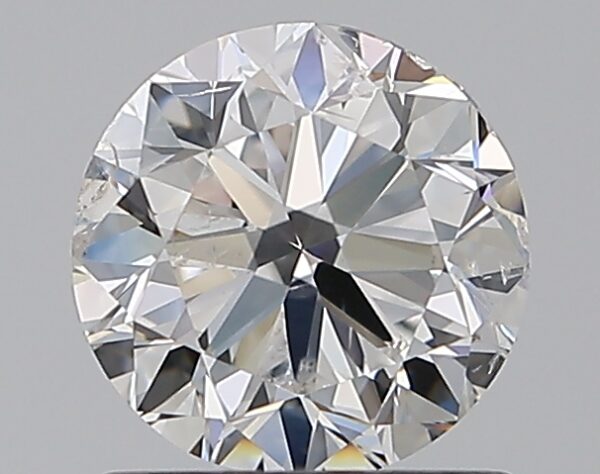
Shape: round
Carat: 1
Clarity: I1
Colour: E
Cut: GD
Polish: EX
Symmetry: GD
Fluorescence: M
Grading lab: GIA
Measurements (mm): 6.15 x 6.2 x 3.93